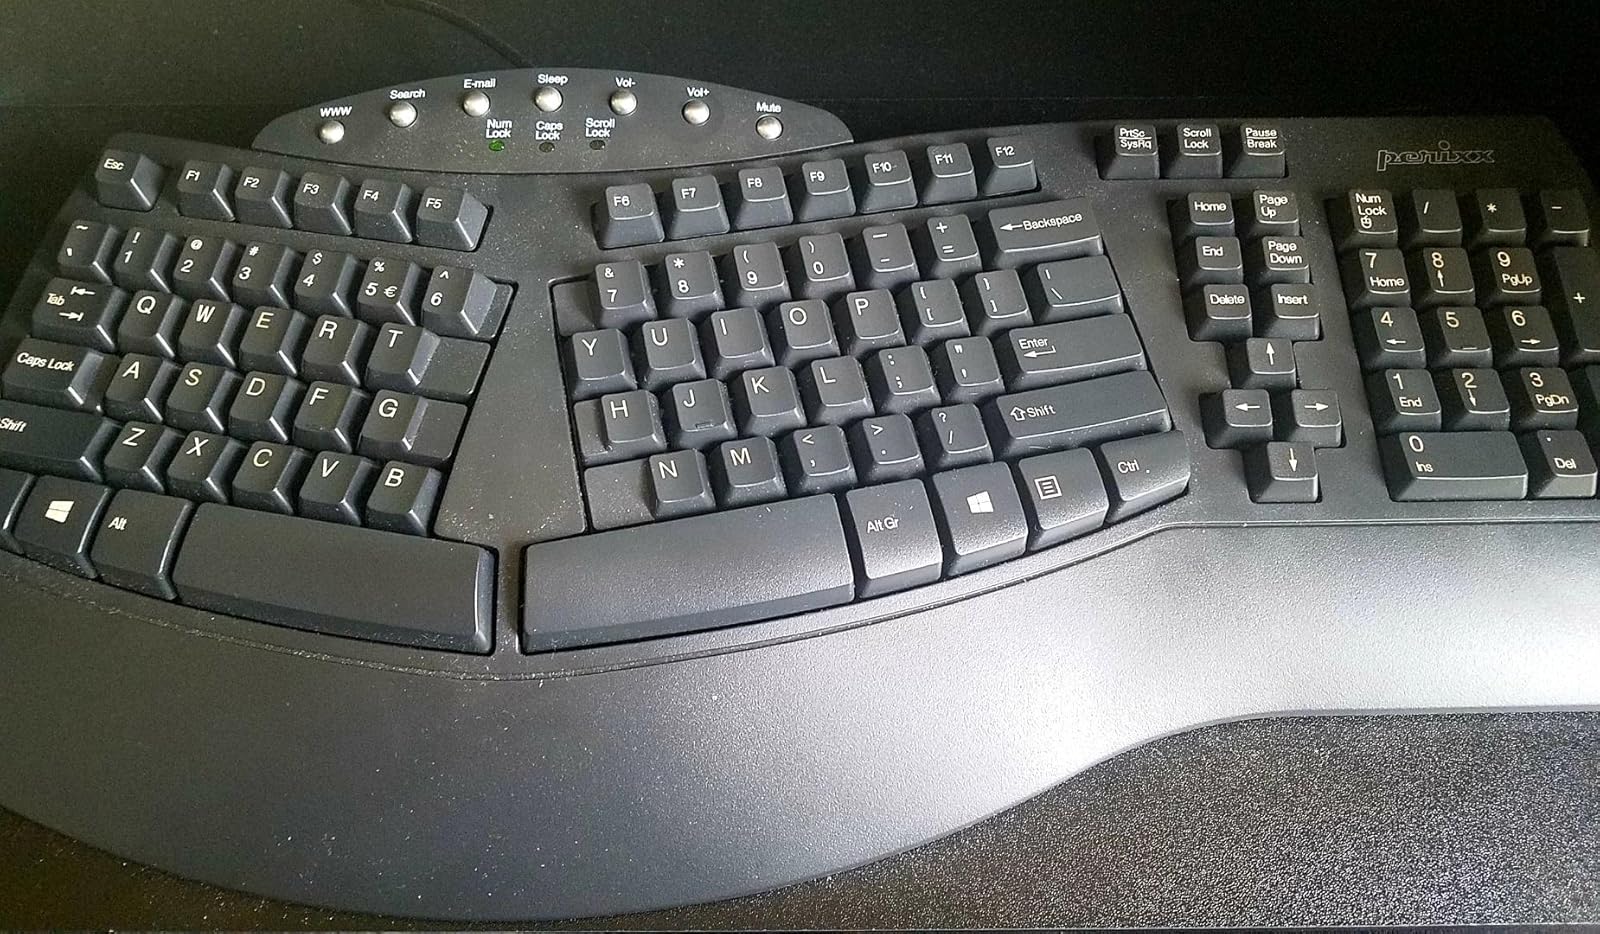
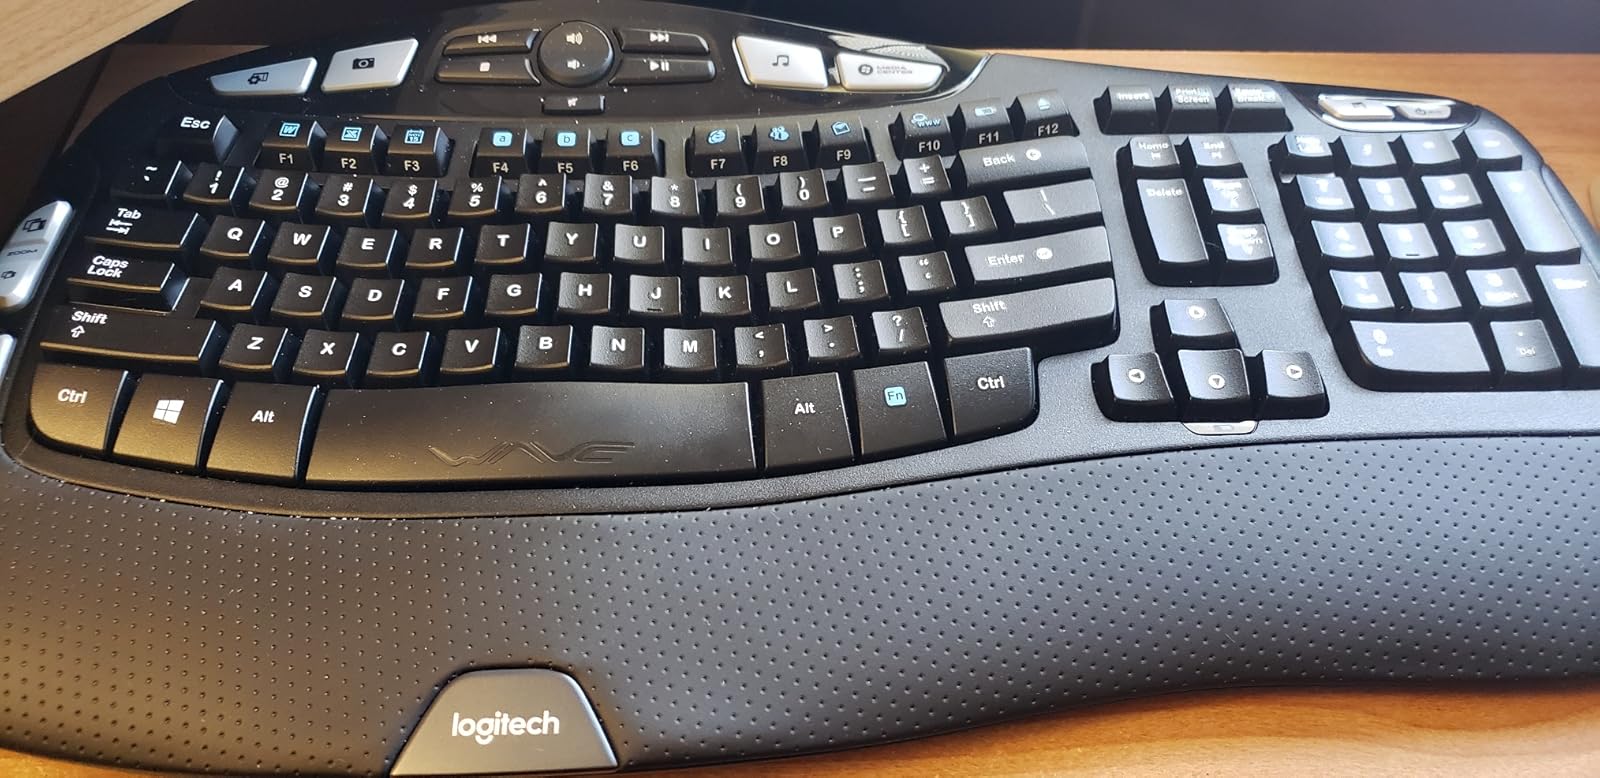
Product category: keyboard
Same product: no